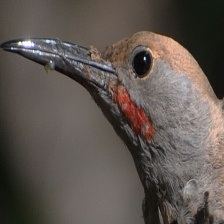
Species: GILDED FLICKER
Scientific name: COLAPTES AURATUS